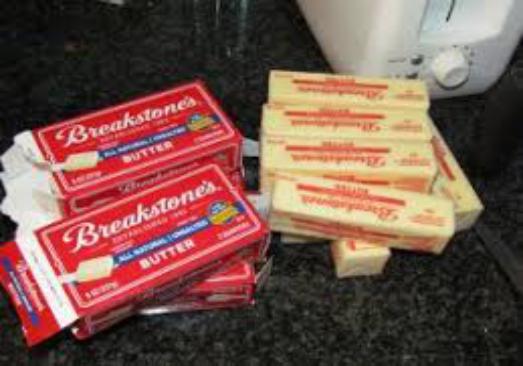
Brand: Breakstone's
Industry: Food